List of mammals of Central America

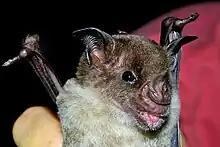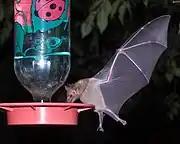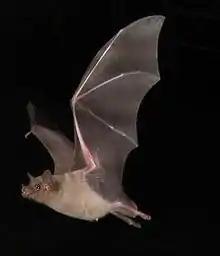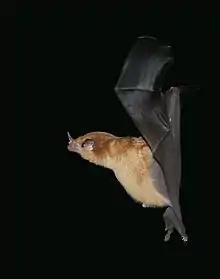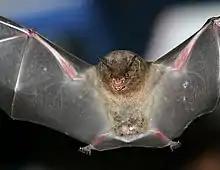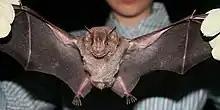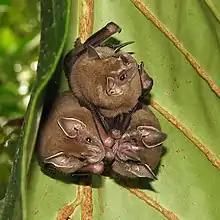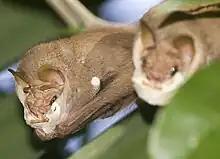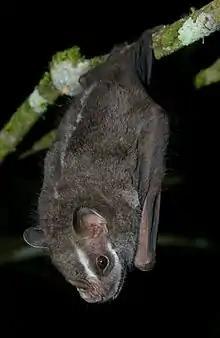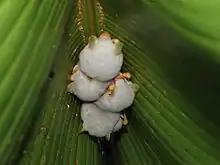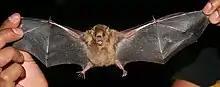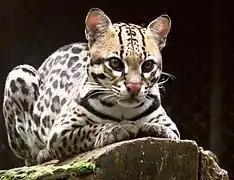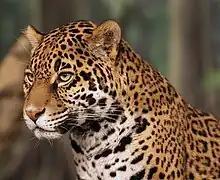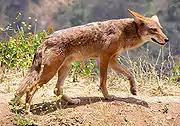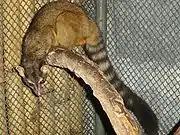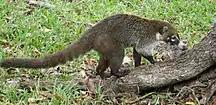
Pale spear-nosed bat
Mexican long-tongued bat
Southern long-nosed bat
Orange nectar bat
Silky short-tailed bat
Jamaican fruit bat
"Artibeus" sp.
Wrinkle-faced bat
Salvin's big-eyed bat
Honduran white bat
Little yellow-shouldered bat
Ocelot
Jaguar
Coyote
Cacomistle
White-nosed coati
Northern olingo
Tayra
Neotropical otter
Caribbean monk seal
Baird's tapir
Collared peccary
White-lipped peccary
Red brocket
Blue whale
Humpback whale
Bottlenose dolphin
Atlantic spotted dolphin
Spinner dolphin

There are over 260 species of carnivorans, the majority of which feed primarily on meat. They have a characteristic skull shape and dentition. All of Central America's terrestrial carnivorans are of Nearctic origin. Central America has the greatest diversity of procyonids in the world. Large extinct carnivorans that lived in the area prior to the coming of humans include the saber-toothed cat "Smilodon fatalis", the scimitar cat "Homotherium serum", American lions, dire wolves and short-faced bears.